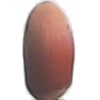
Label: Hazelnut 1